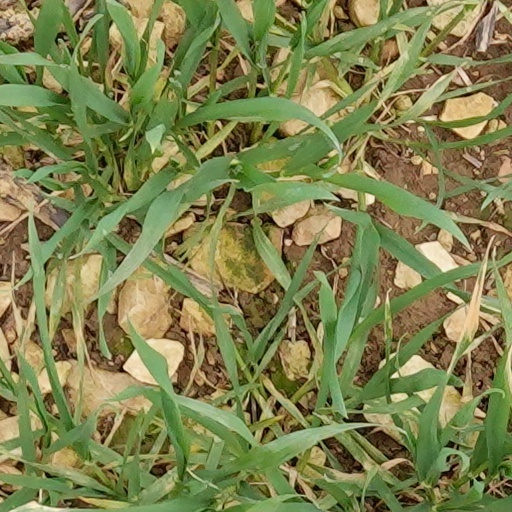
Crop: wheat